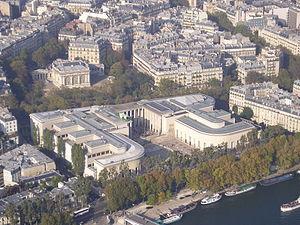
Cette liste, forcément incomplète puisqu'il n'existe pas de catalogue raisonné des œuvres de Braque, recense en priorité, parmi les pièces les plus importantes de l'artiste, celles qui sont exposées dans des musées. Ou bien, dans le cas de collections particulières, celles qui sont le plus souvent prêtées et qui apparaissent dans les rétrospectives. Les œuvres de Georges Braque se composent principalement de tableaux, catégorie dans laquelle se trouvent les papiers collés, qui sont des compositions, à ne pas à confondre avec des collages. L'artiste a aussi réalisé des livres d'artistes, des lithographies, des eaux-fortes, des sculptures, des tapisseries et des bijoux.
Le musée d'Art moderne de Paris, ou MAM Paris, situé au 11, avenue du Président-Wilson dans le 16ᵉ arrondissement de Paris, est un musée d'art français.
La fontaine du palais de Tokyo est une fontaine située au sein du palais de Tokyo, dans le 16ᵉ arrondissement de Paris.
Le palais de Tokyo, dont le nom originel est palais des Musées d'art moderne, désigne un bâtiment consacré à l'art moderne et contemporain. Il est situé au 11, avenue du Président-Wilson dans le 16ᵉ arrondissement de Paris.